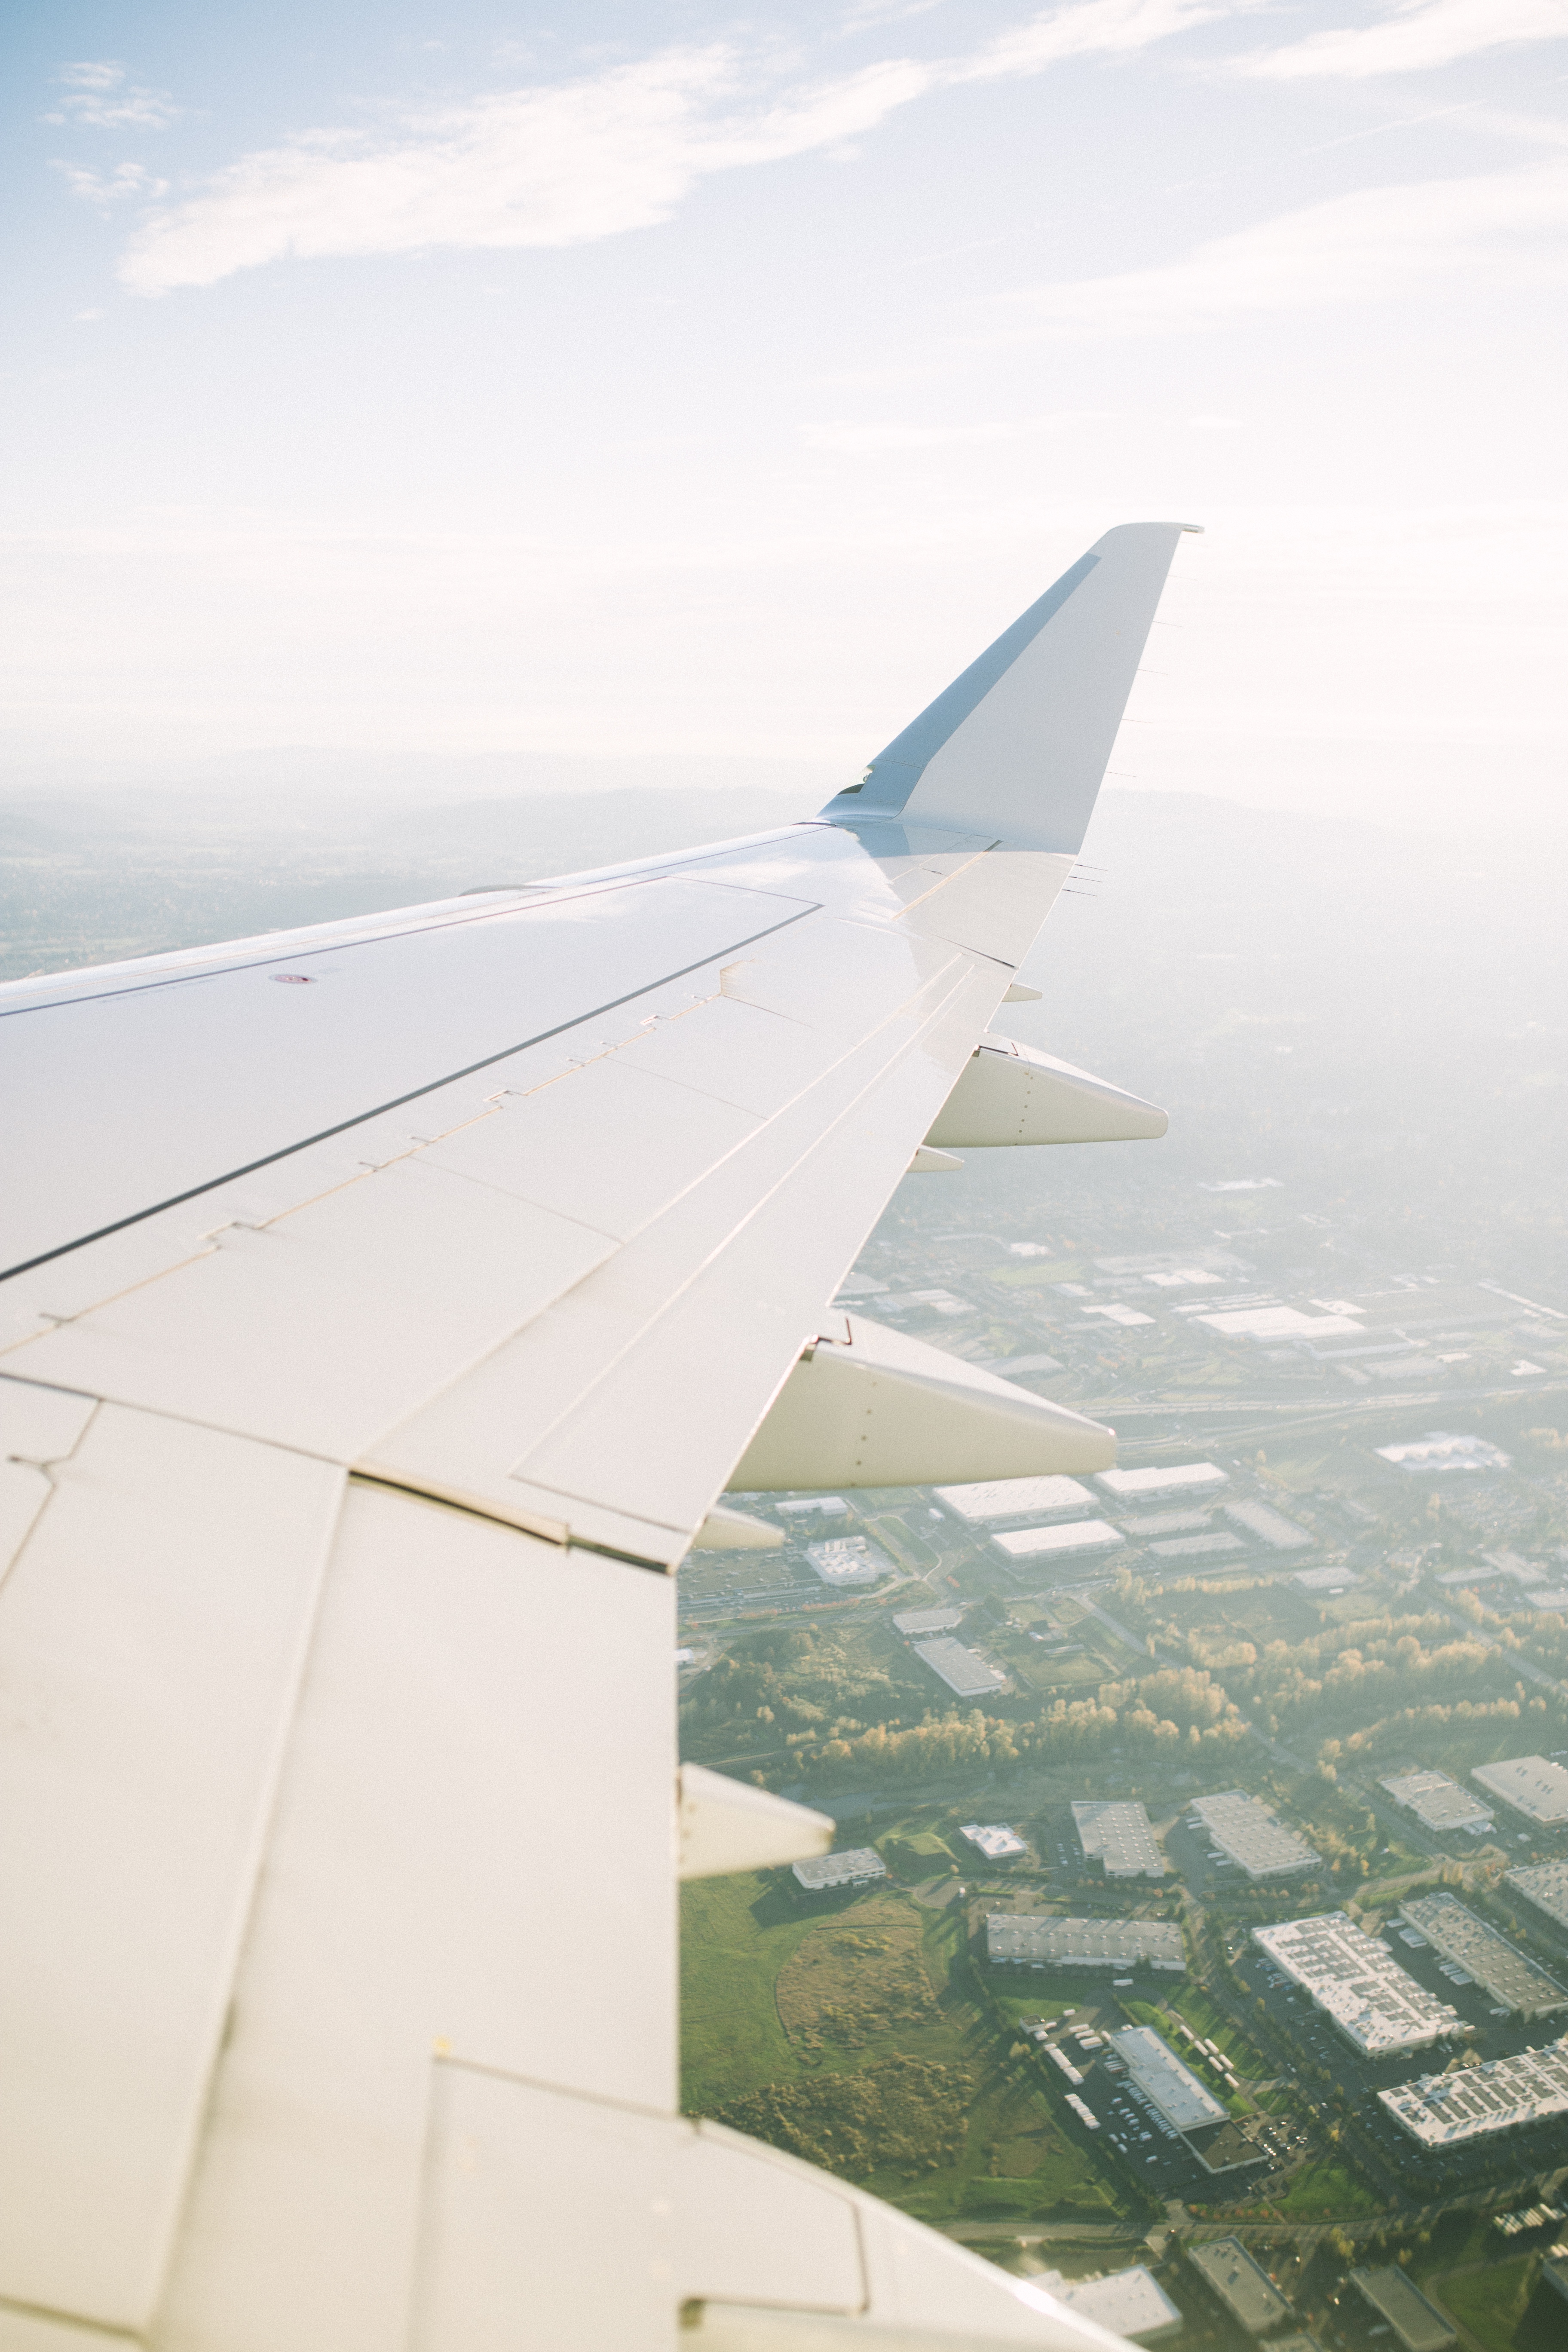
air travel, sky, airline, wing, airplane, flap, daytime, airliner, flight, aviation, aerospace engineering, aircraft, cloud, vehicle, vacation, architecture, takeoff, photography, landscape, narrow body aircraft, city